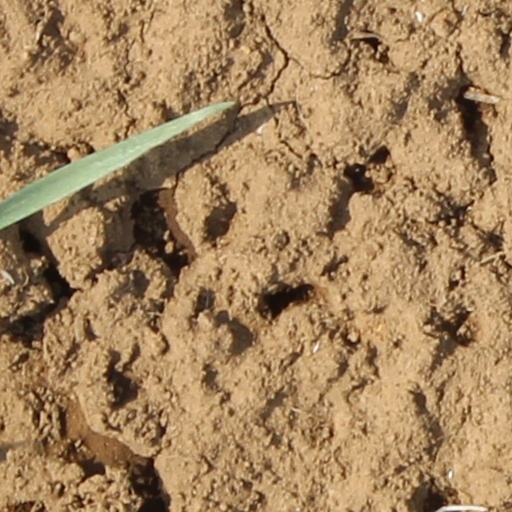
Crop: wheat